Changhe Z-10

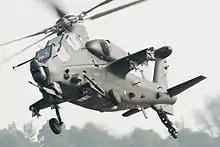
Changhe Z-10 showcased at Airshow China 2012

A preliminary plan to develop an attack helicopter in China began in 1992. China began to develop the 6-ton class China Helicopter Medium (CHM) program in 1994, headed by the 602nd and 608th Research Institutes. This program was later developed into Harbin Z-20. In 1995, China commissioned Kamov to develop a preliminary design for the 6-ton helicopter, known as Project 941 internally. Project 941 was a large departure from traditional Soviet design, focusing entirely on the Chinese requirement. The concept was then handed to China for further development, which Kamov did not participate in. Based on the concept, Chinese engineers developed prototypes and iterate designs based on the testing results. The changes include modification on the airframe shapes to optimize radar cross section (RCS), changes on the engine bay shape to accommodate domestic engines, and the engine nozzle layout.